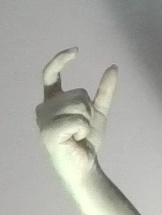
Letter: nun